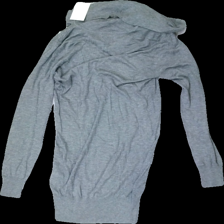
View: back
Type: Sweater
Category: Ladies
Brand: H&M
Colors: Grey
Material: 74% Viscose 26% Polyester
Pattern: Other
Cut: C-collar, Regular
Size: S
Price range: 50-100
Recommended usage: Reuse